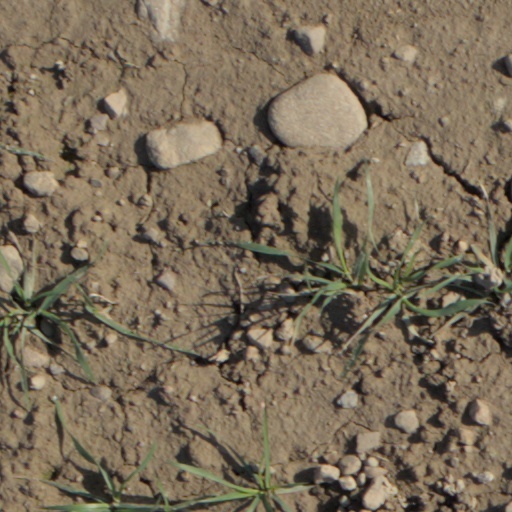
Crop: wheat